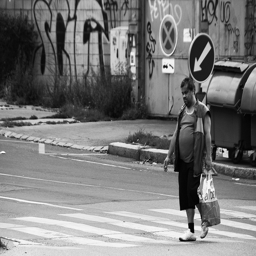
A man holding a shopping bag crossing a street holding a shopping bag.
a black and white image of an obese man crossing the street
A man crossing a street with an arrow pointing at him
A man carrying groceries stands under an arrow street sign.
A woman is carrying some things through a crosswalk